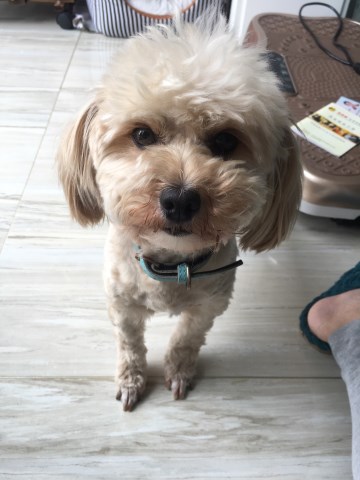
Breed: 7449-n000128-teddy